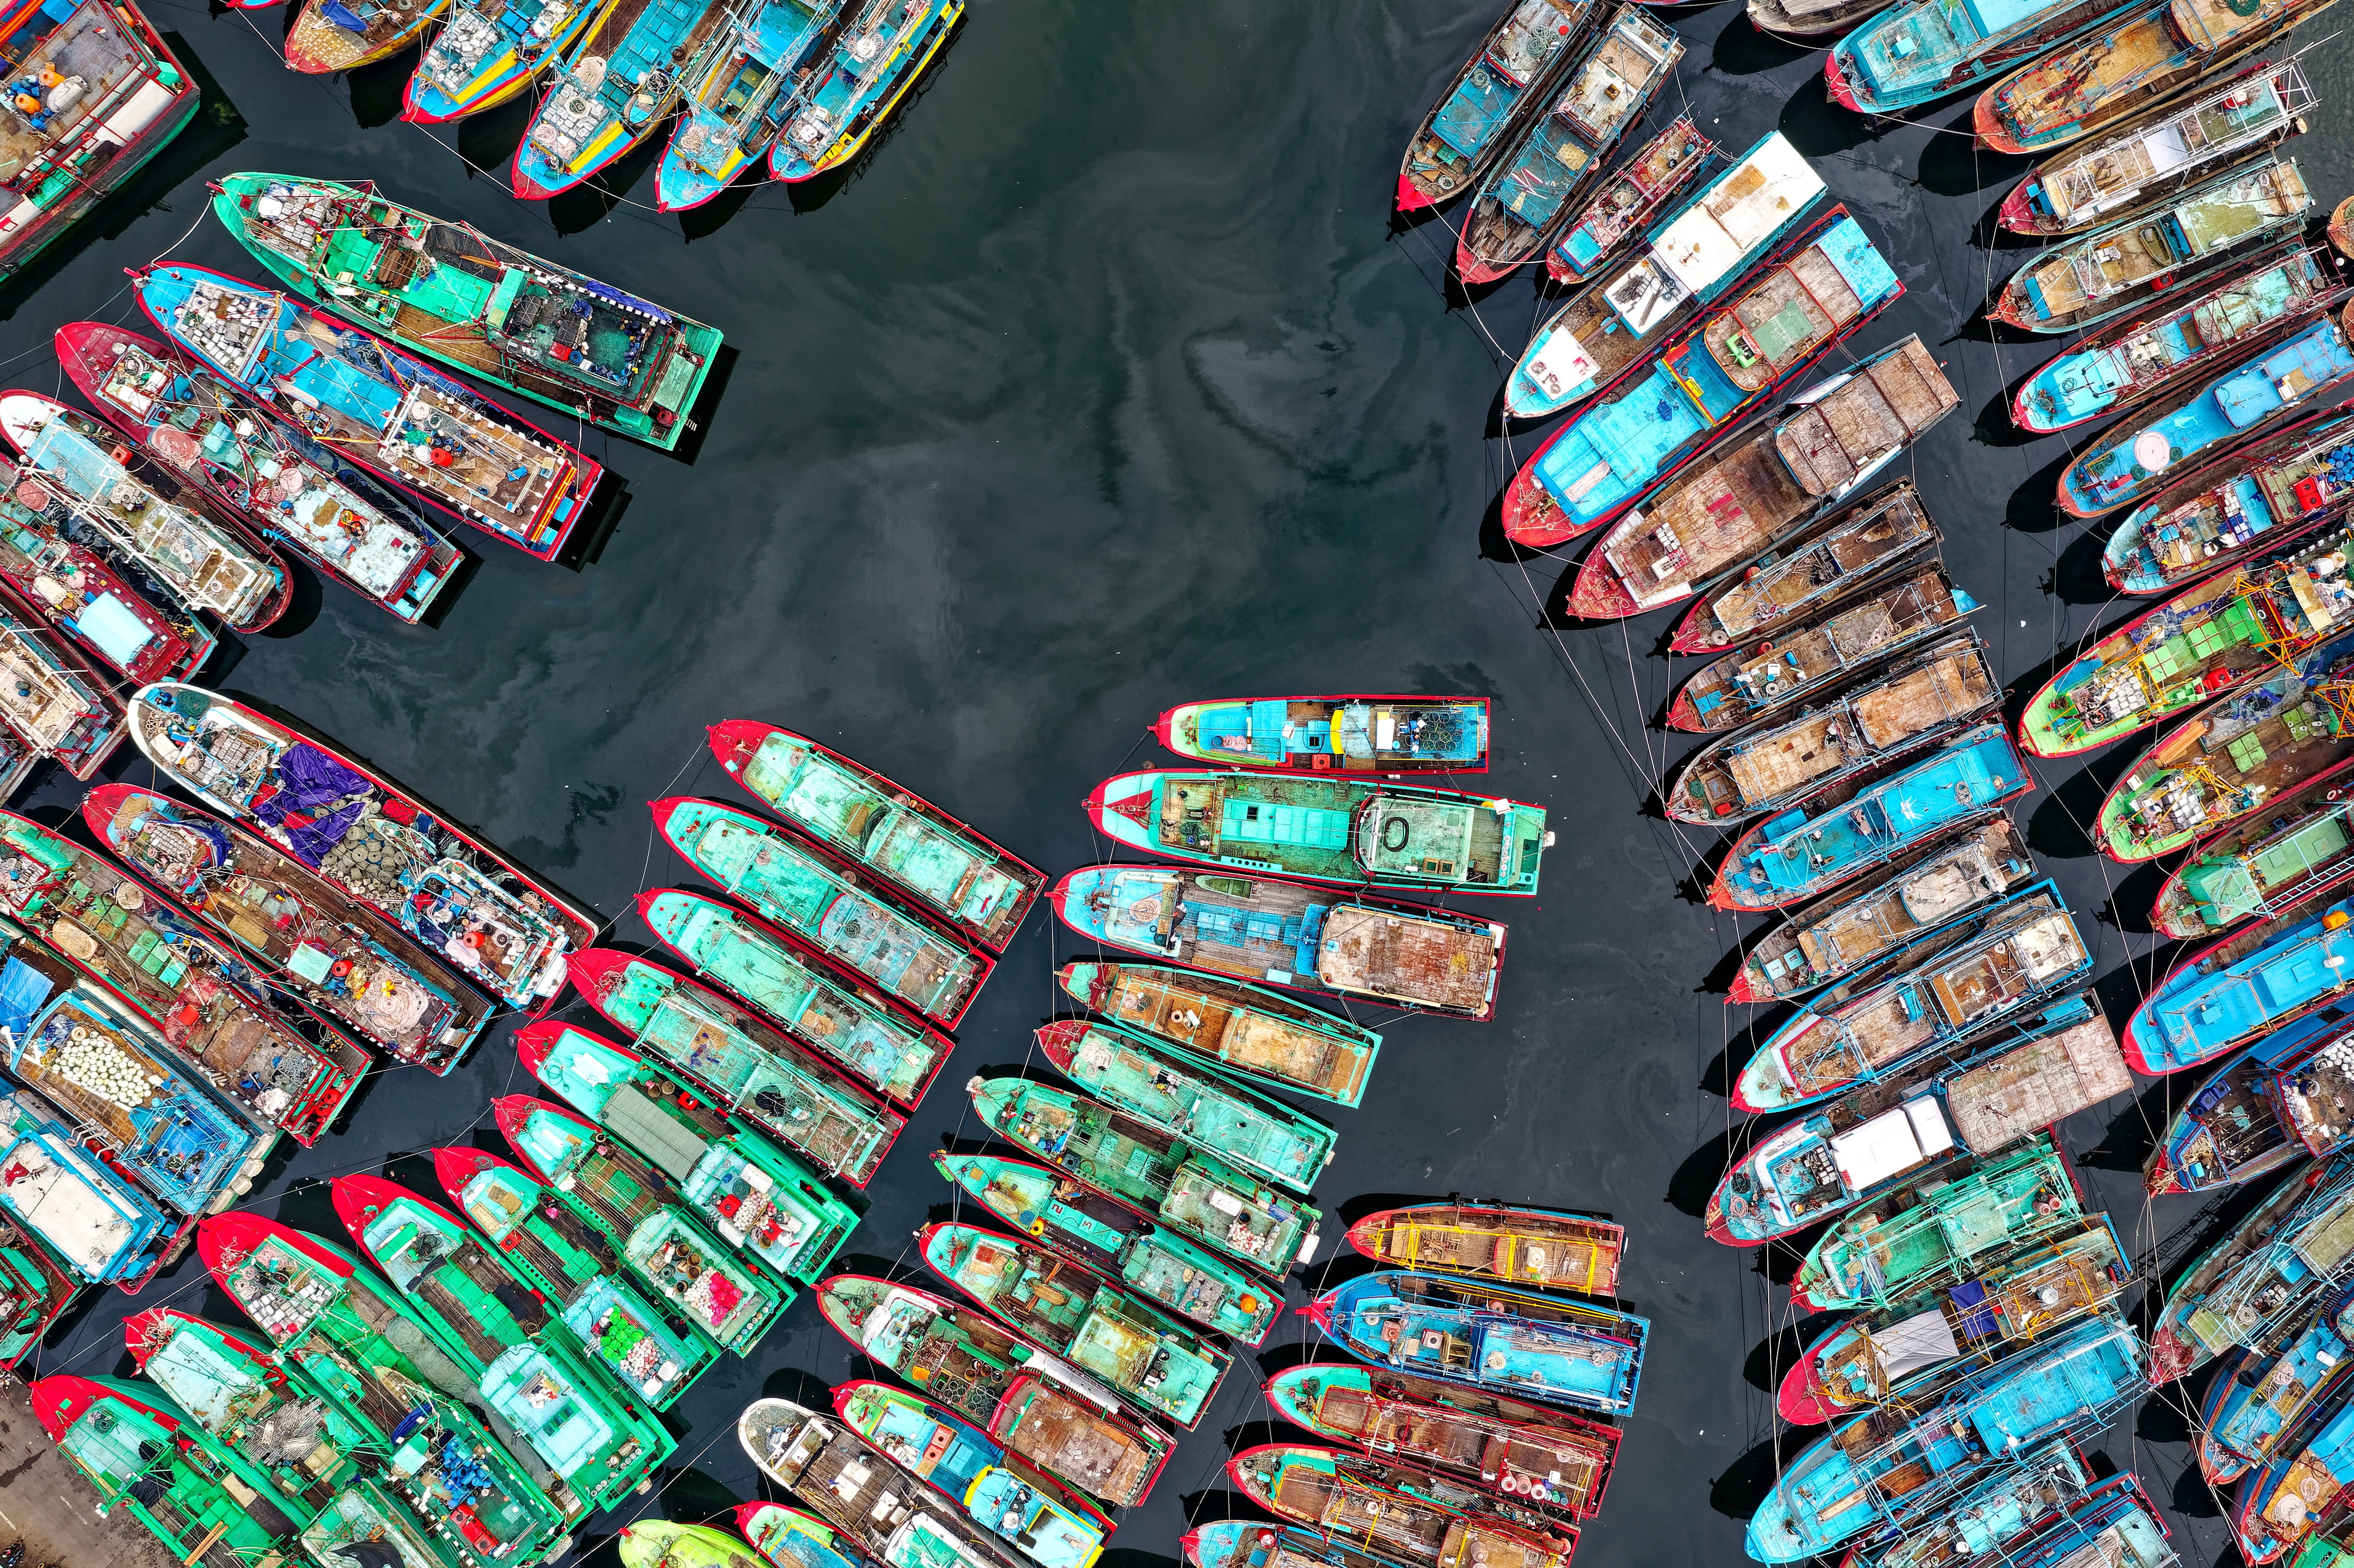
aerial shot, bird's eye view, boats, drone shot, from above, indonesia, watercrafts